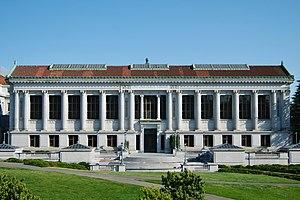
L'université de Californie à Berkeley, encore appelée UCB, Cal, Berkeley, ou UC Berkeley, est le premier campus de l'université de Californie. Il est situé à Berkeley, en Californie, sur la rive est de la baie de San Francisco, donnant sur le Golden Gate. Berkeley est l'une des universités les plus sélectives et prestigieuses au monde.